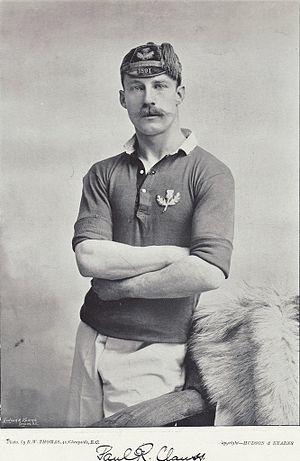
La liste des joueurs sélectionnés en équipe d'Écosse de rugby à XV comprend 1 108 joueurs au 8 février 2020, le dernier étant Nick Haining, retenu pour la première fois en équipe nationale le 1ᵉʳ février 2020 contre l'Irlande. Le premier Écossais sélectionné est John Arthur le 27 mars 1871 contre l'Angleterre. L'ordre établi prend en compte la date de la première sélection, puis la qualité de titulaire ou remplaçant et enfin l'ordre alphabétique.